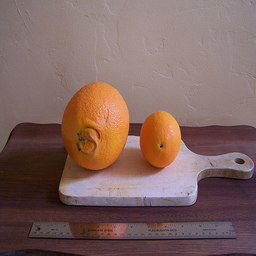
Label: peels